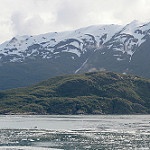
Scene: Outdoor